Revels (Inns of Court)

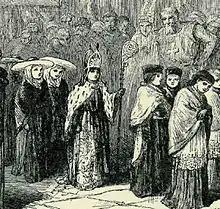
Depiction of a medieval boy bishop

The Inns of Court are a group of four professional associations for barristers in England and Wales. In medieval and renaissance times they also served as places of training, residences and entertainment for their members. The inns' members were largely students, poets, translators and the sons of gentry and the majority were below the age of 30. The inns maintained a varied social calendar for their members, with entertainments throughout the year centred on feast days.